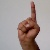
The image shows a hand gesture representing the letter 'D' in Indian Sign Language.